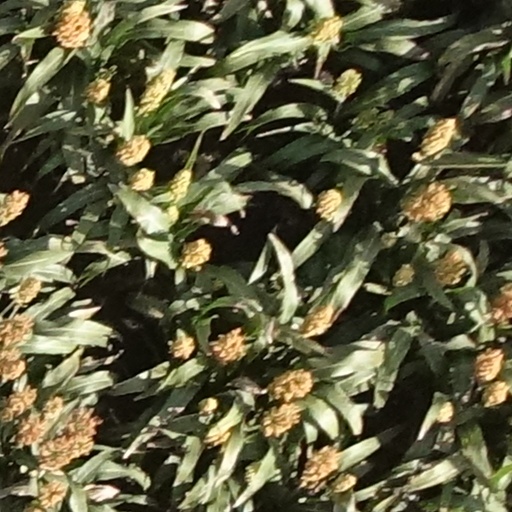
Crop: sorghum